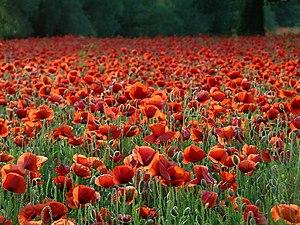
Par hémérochorie, on entend – surtout en Europe – la diffusion des plantes par la culture. On utilise souvent le synonyme anthropochorie, en assimilant la culture à l’action de l'humain. Néanmoins, dans l'idée de ceux qui ont forgé le concept d'hémérochorie, les deux concepts doivent être distingués : la diffusion par les animaux domestiques ressortit à l'hémérochorie, mais pas à l'anthropochorie, puisque les agents du transport ne sont pas des êtres humains, bien qu'ils appartiennent à leur sphère culturelle.